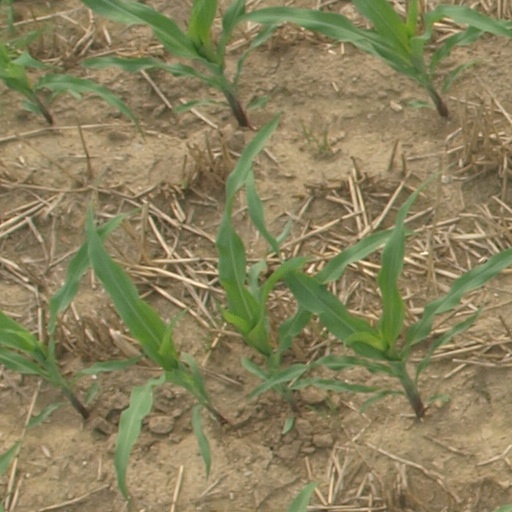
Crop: maize; corn